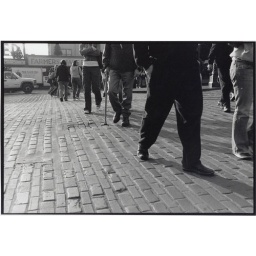
Pike Place market in Seattle. It's shot from the same corner that everyone shoots the big neon sign for the Market....